Phosphinite

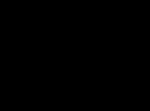
Skeletal formula of methyl diphenylphosphinite

In organic chemistry, phosphinites are organophosphorus compounds with the formula . They are used as ligands in homogeneous catalysis and coordination chemistry.